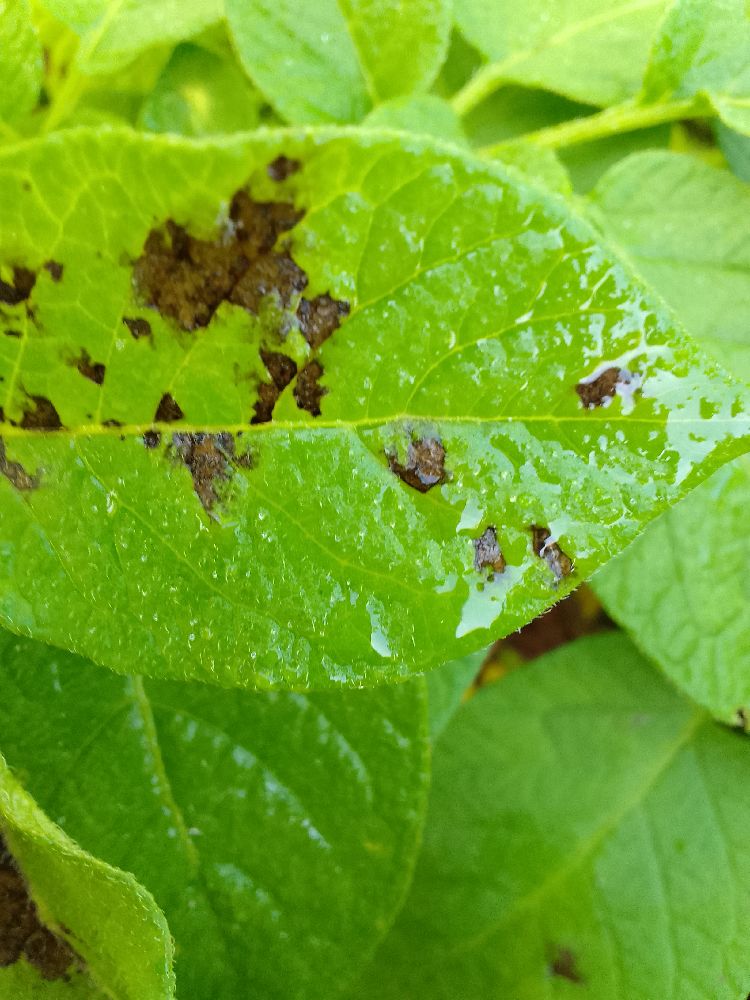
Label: Early blight